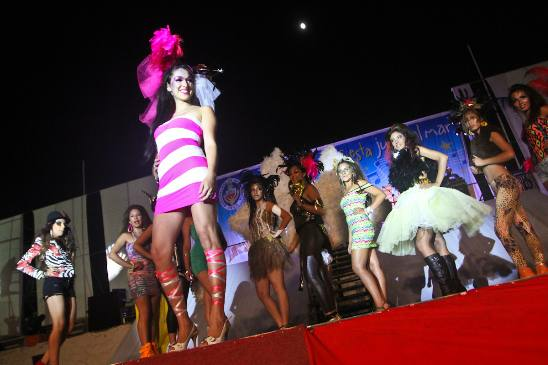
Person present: Yes